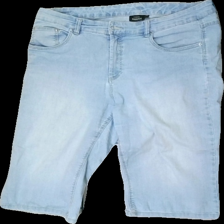
View: front
Type: Shorts
Category: Ladies
Brand: Kappahl
Colors: Blue
Material: 100% cotton
Cut: Regular
Size: 46
Season: All
Price range: 50-100
Recommended usage: Reuse